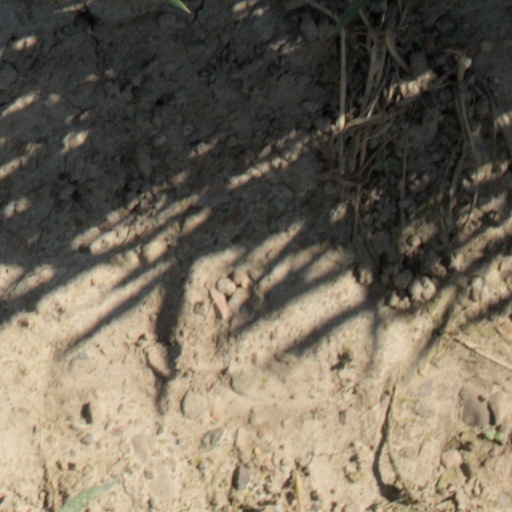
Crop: wheat